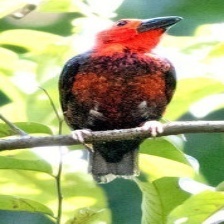
Species: BORNEAN BRISTLEHEAD
Scientific name: PITYRIASIS GYMNOCEPHALA